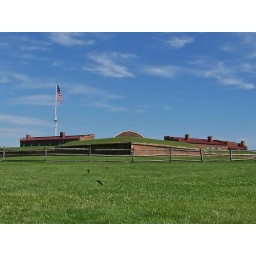
Barn swallows chase insects over the grass field surrounding Fort McHenry.